Lyari Expressway Resettlement Project

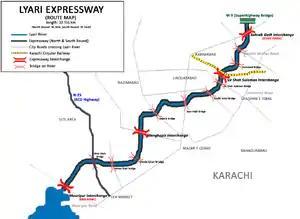
Lyari Expressway – Route Map

Lyari Expressway Resettlement Project (LERP) is a civic project in Karachi, Sindh, Pakistan to provide replacement housing in developed suburbs for people displaced by the construction of the Lyari Expressway. Over 250,000 residents of the land near the Lyari River were left homeless by the construction of the highway, but provided land and compensation for relocation in areas including the new developments Hawke's Bay, Baldia and Taiser Town.